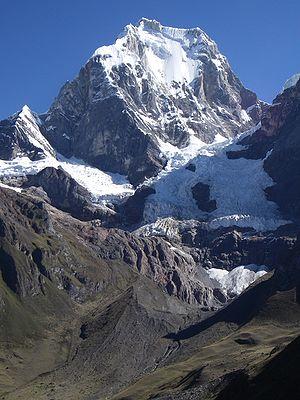
Le Yerupajá ou Nevado Yerupaja est le plus haut sommet de la cordillère Huayhuash au Pérou et le deuxième sommet du pays. L'un des plus difficiles à escalader parmi les hauts pics des Andes, il est situé à la limite des régions d'Ancash et de Huánuco, non loin de la ville de Huaraz, au sein du parc national de Huascarán. Il fait partie des douze plus hauts sommets d'Amérique et est le second au Pérou après le Huascarán.
Cet article dresse une liste des principales montagnes situées au Pérou, en Amérique du Sud.
La cordillère Huayhuash est une cordillère des Andes située dans les régions d'Ancash, de Huánuco et de Lima, au Pérou. Elle s'étend du nord au sud, sa partie centrale — dans laquelle sont situés les vingt principaux sommets — mesurant environ 25 km de long, alors qu'un chaînon secondaire — comprenant des sommets moins élevés — s'étend en direction de l'ouest sur environ 15 km. Six sommets de la cordillère Huayhuash dépassent les 6 000 mètres d'altitude. Les principaux sommets sont le Yerupajá, la deuxième montagne la plus haute du Pérou et le Siula Grande, rendu célèbre par l'ouvrage La Mort suspendue de l'alpiniste Joe Simpson.